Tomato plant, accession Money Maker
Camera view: vertical (180 deg); turntable rotation: 120 degrees
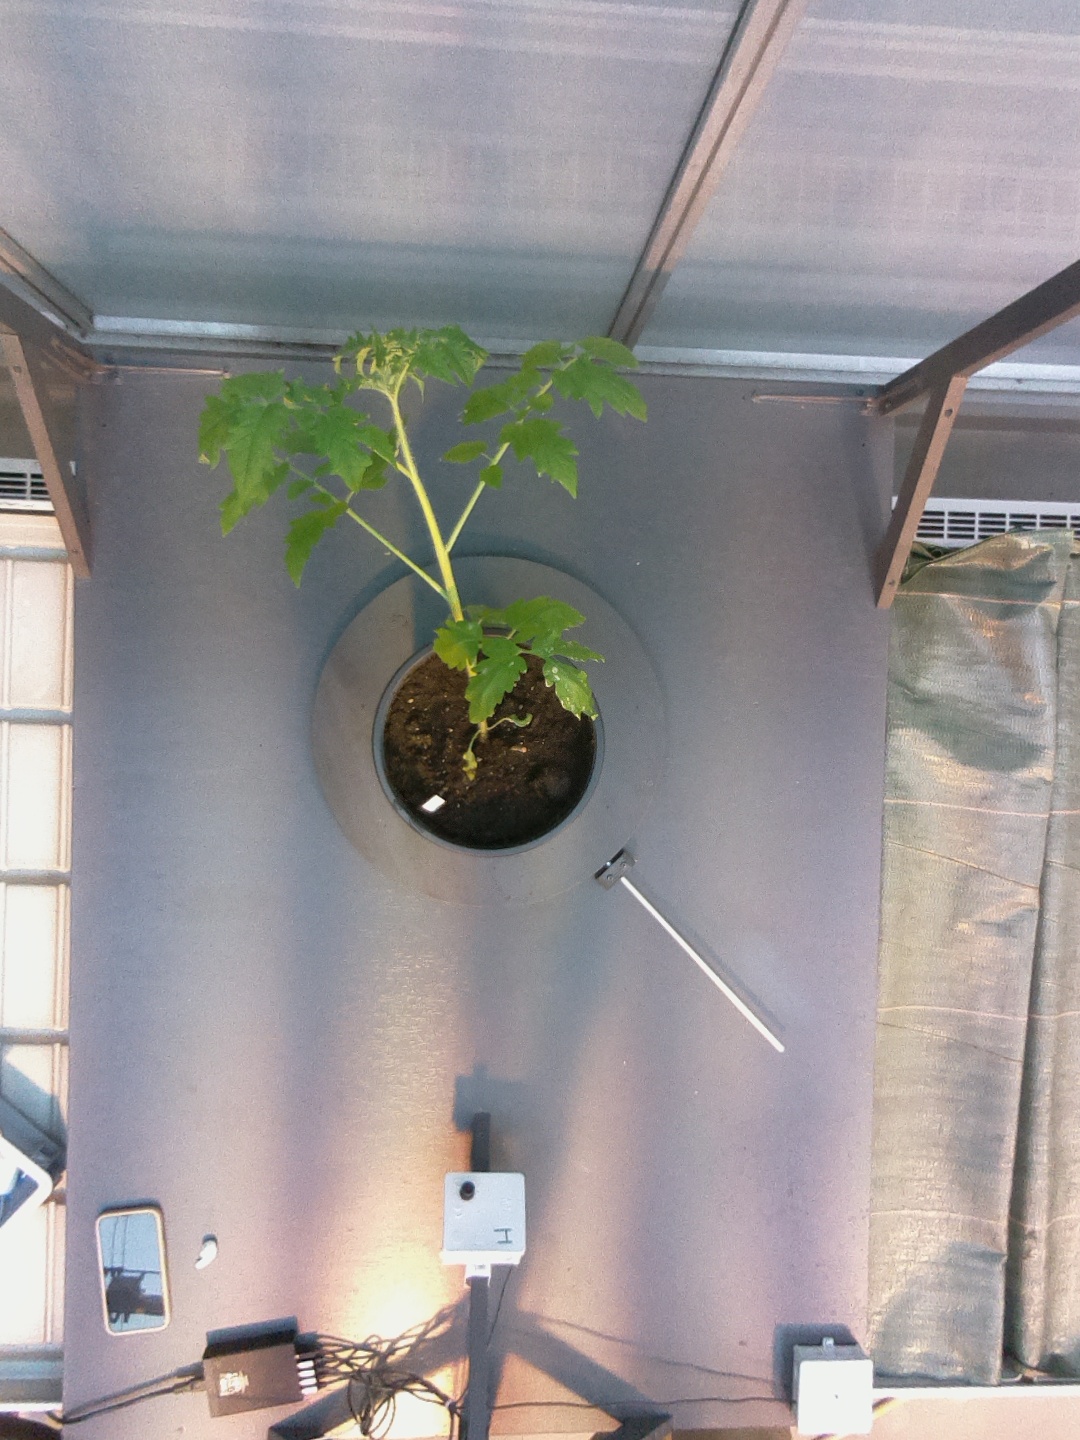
BBCH growth stage 14: 8 of true leaves visible